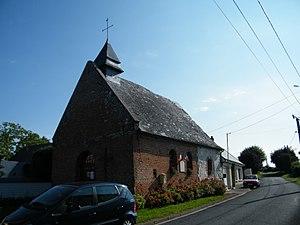
église.
Arguel est une commune française située dans le département de la Somme en région Hauts-de-France.